Albert Einstein

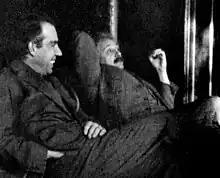
Einstein and Niels Bohr, 1925

General relativity (GR) is a theory of gravitation that was developed by Einstein between 1907 and 1915. According to it, the observed gravitational attraction between masses results from the warping of spacetime by those masses. General relativity has developed into an essential tool in modern astrophysics; it provides the foundation for the current understanding of black holes, regions of space where gravitational attraction is so strong that not even light can escape.